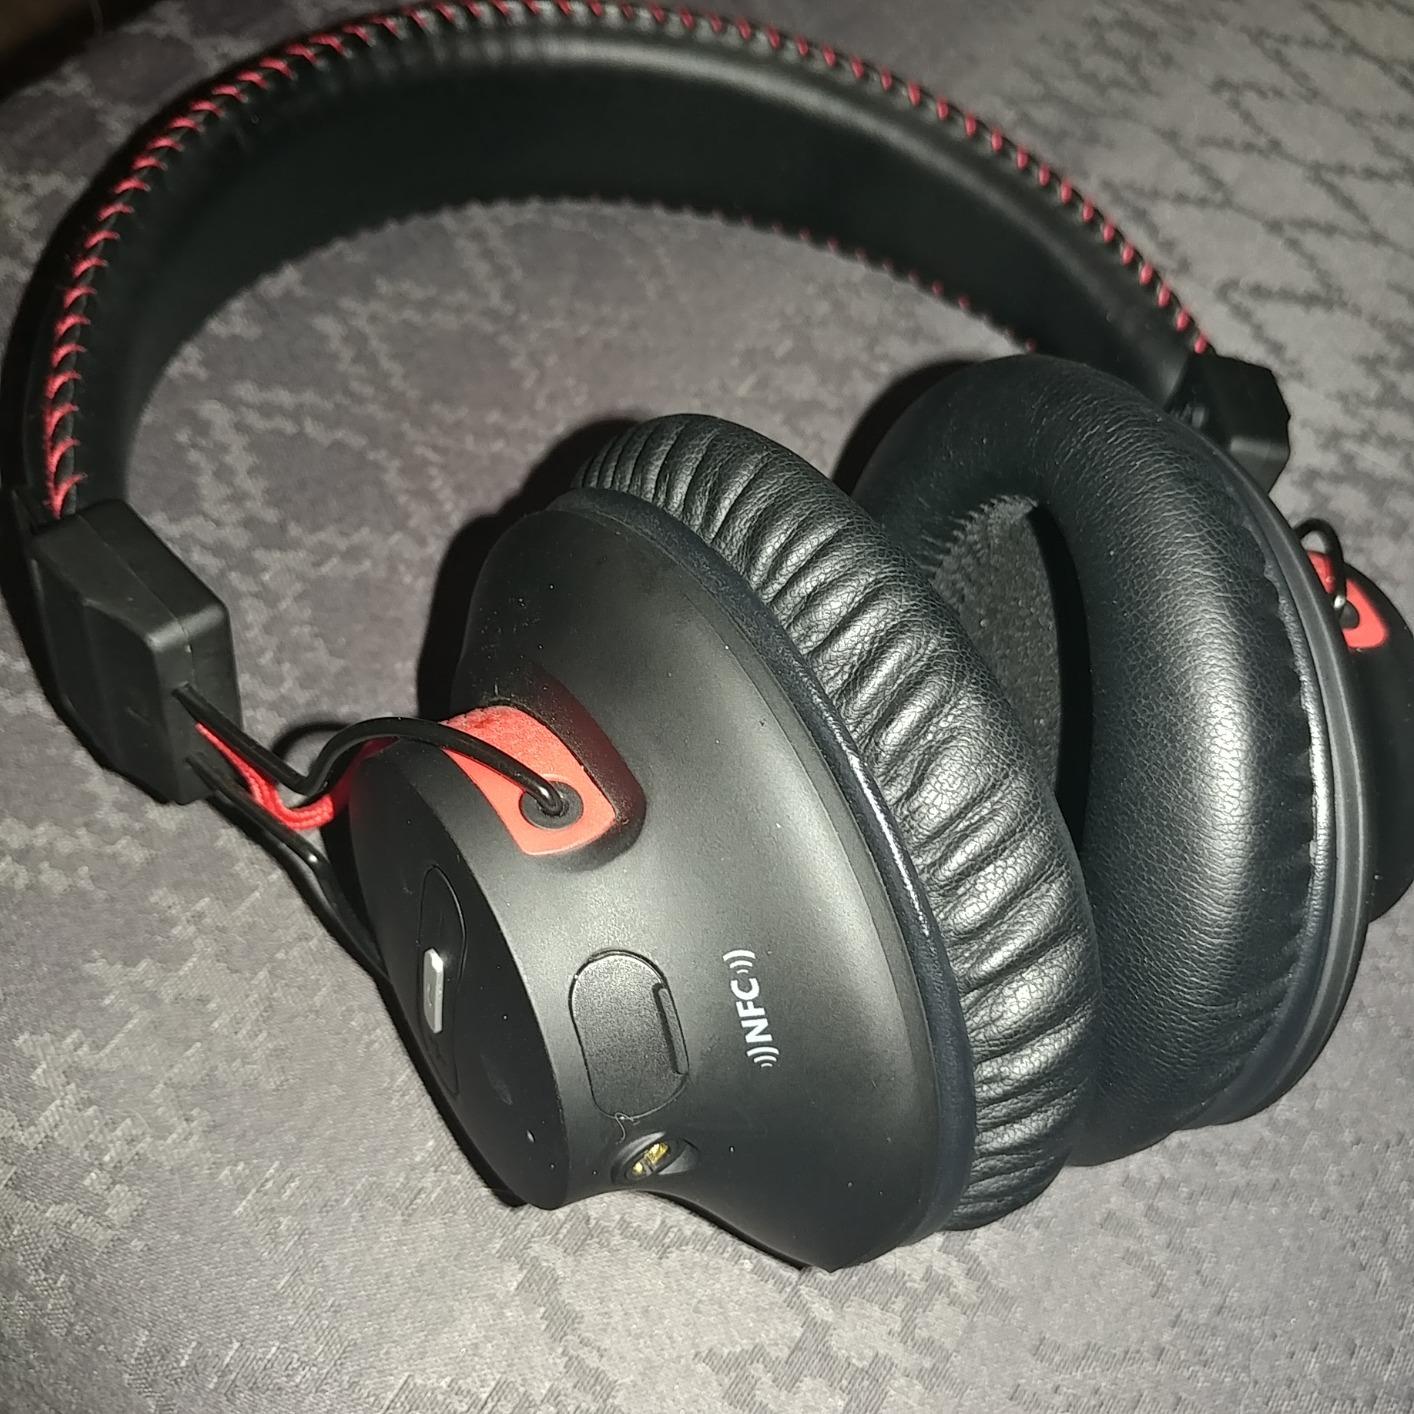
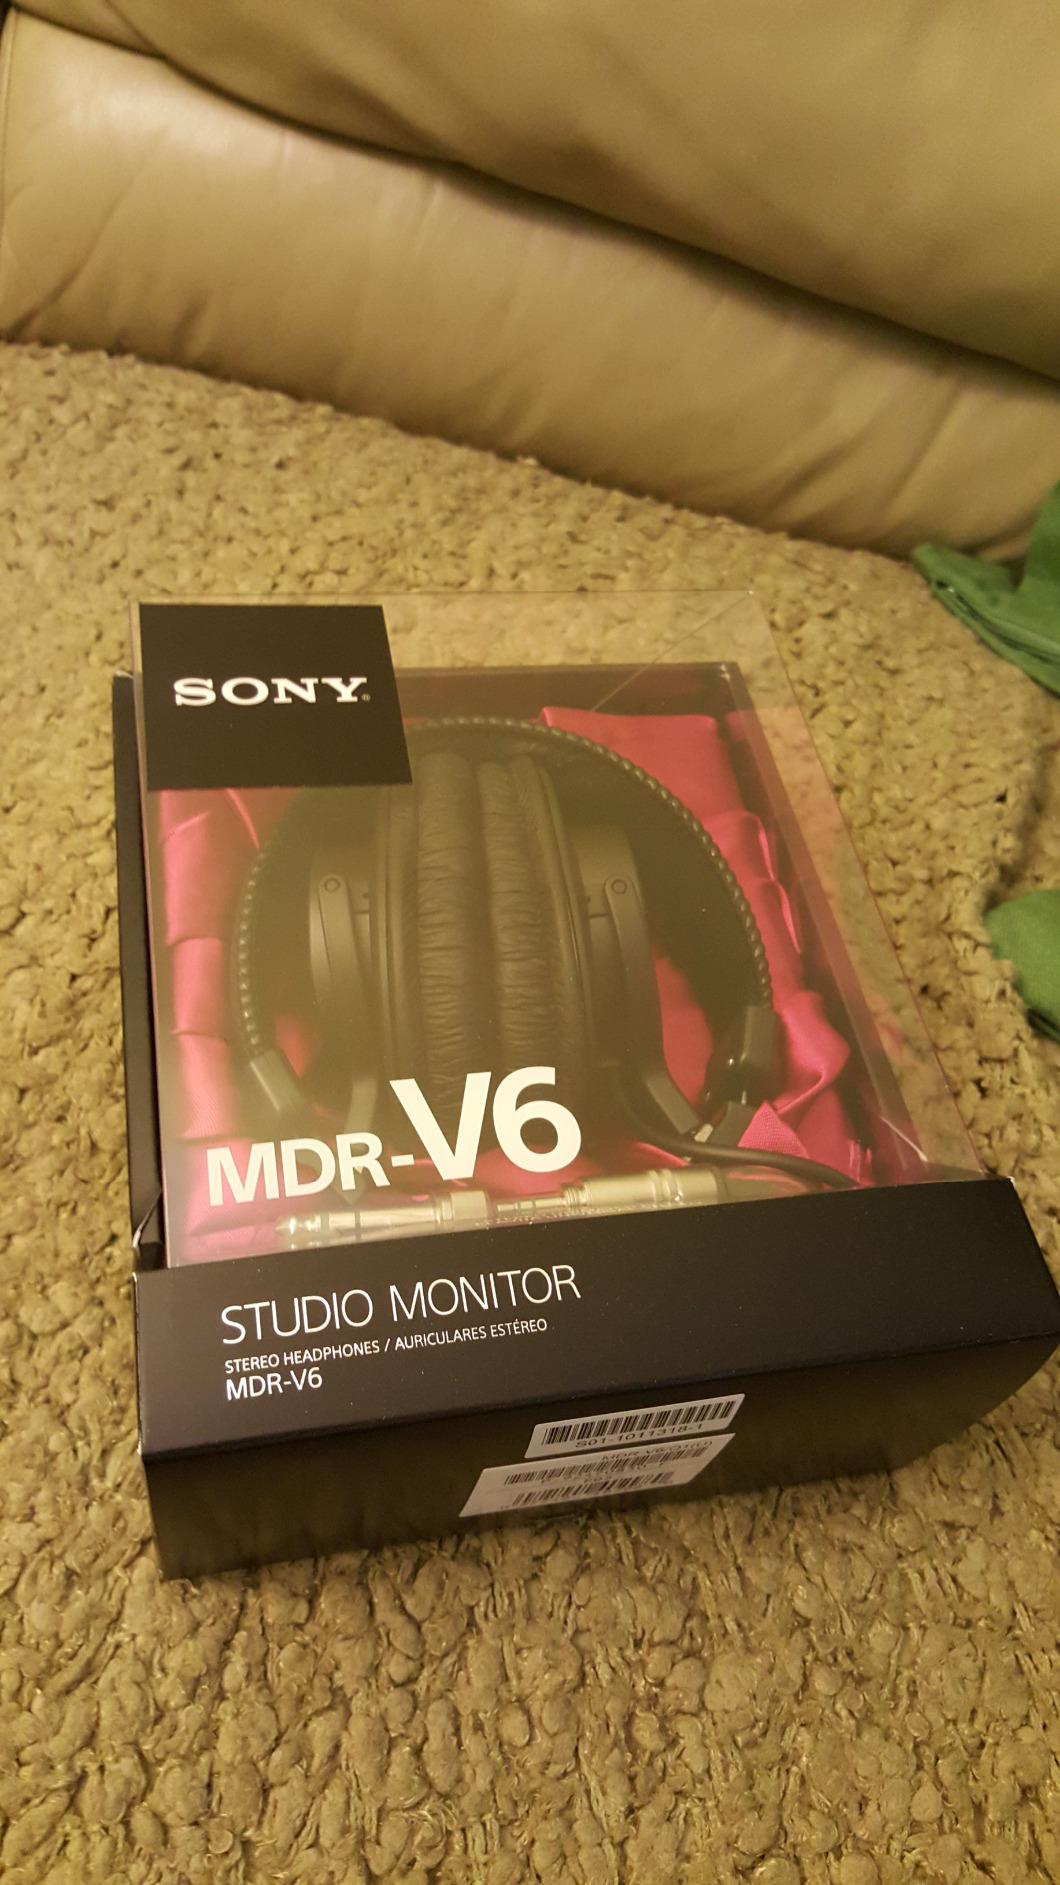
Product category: headphones
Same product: no